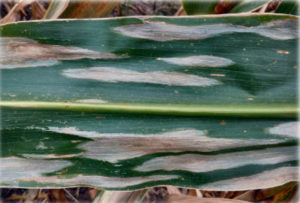
Plant: Corn
Disease: corn northern leaf blight